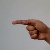
The image shows a hand gesture representing the letter 'G' in Indian Sign Language.